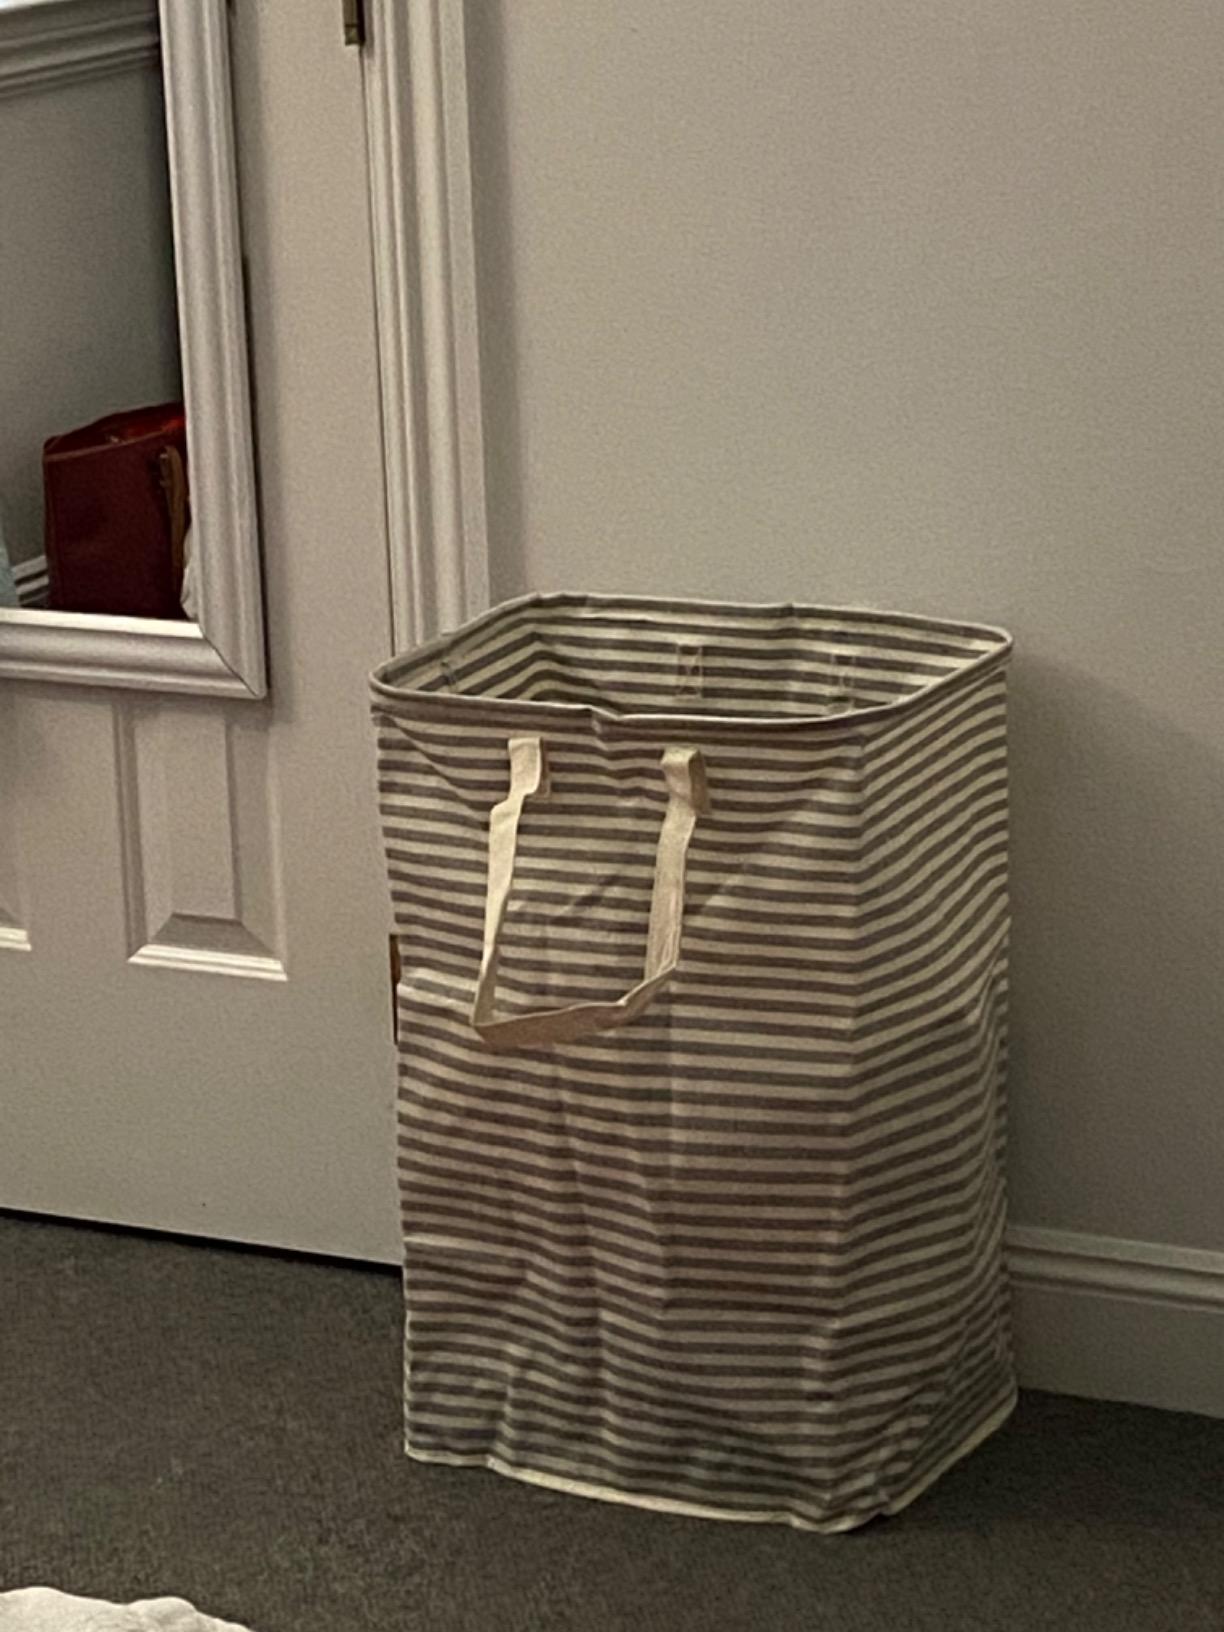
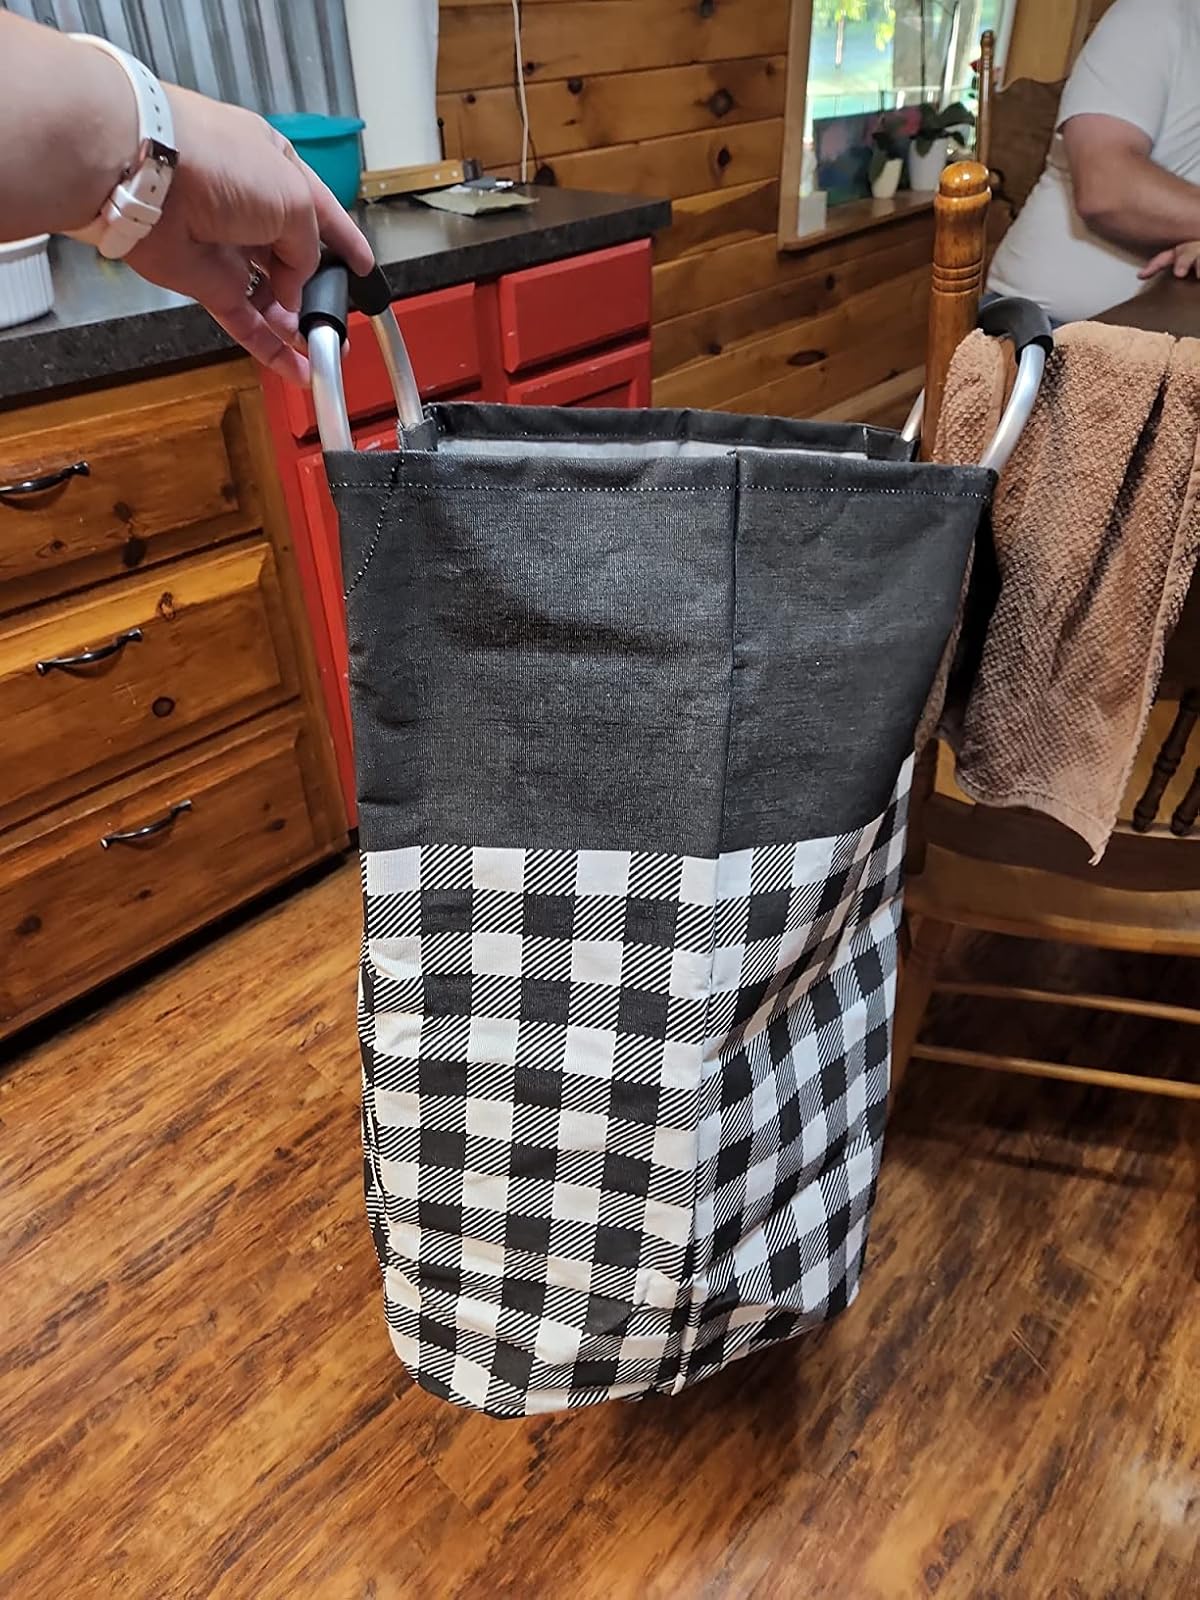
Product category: items_hamper
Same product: no